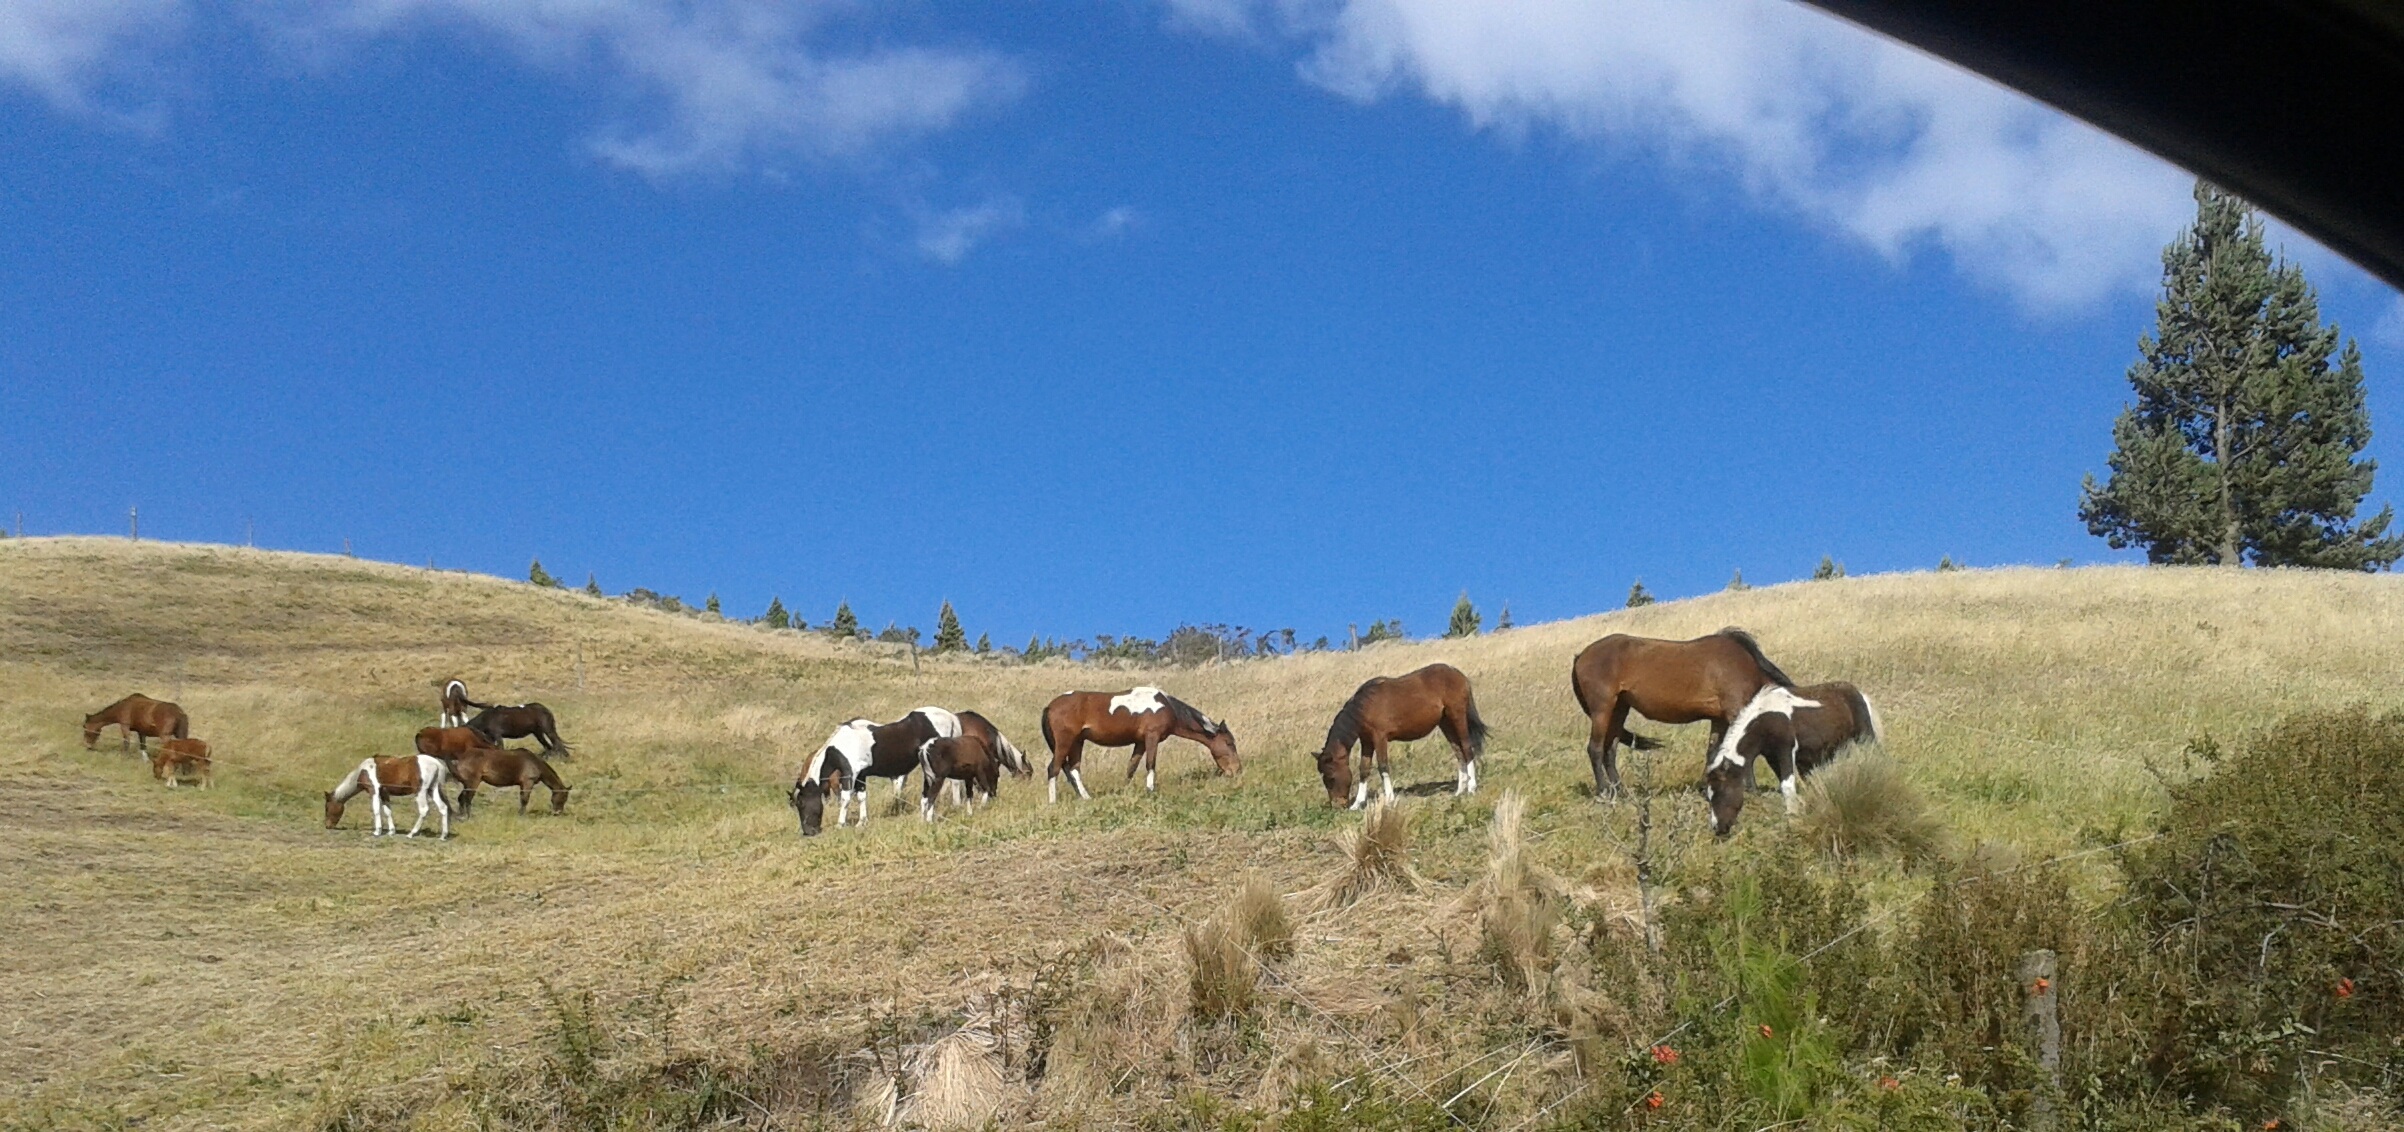
landscape, nature, mountain, meadow, prairie, herd, pasture, grazing, ranch, horses, grassland, plateau, habitat, ecosystem, steppe, rural area, natural environment, cattle like mammal